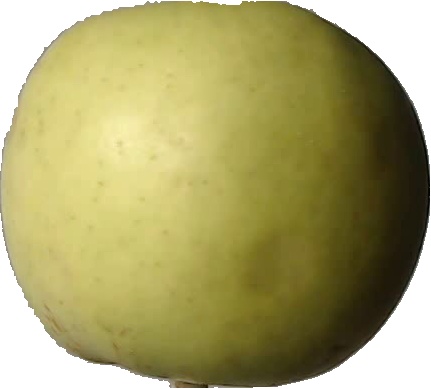
Label: apple_golden_3